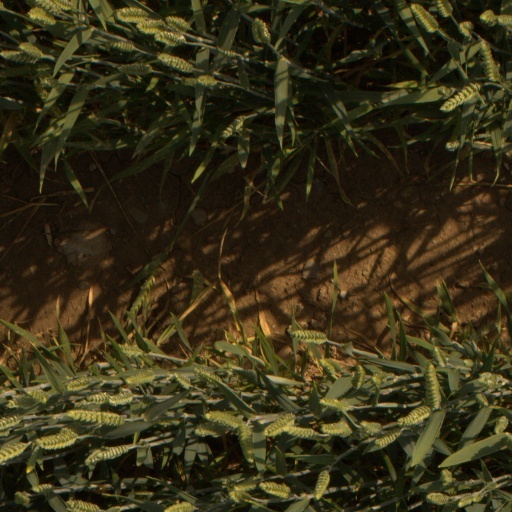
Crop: wheat